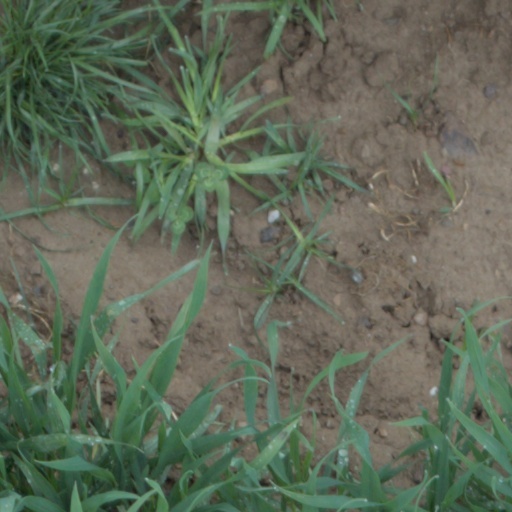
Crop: wheat